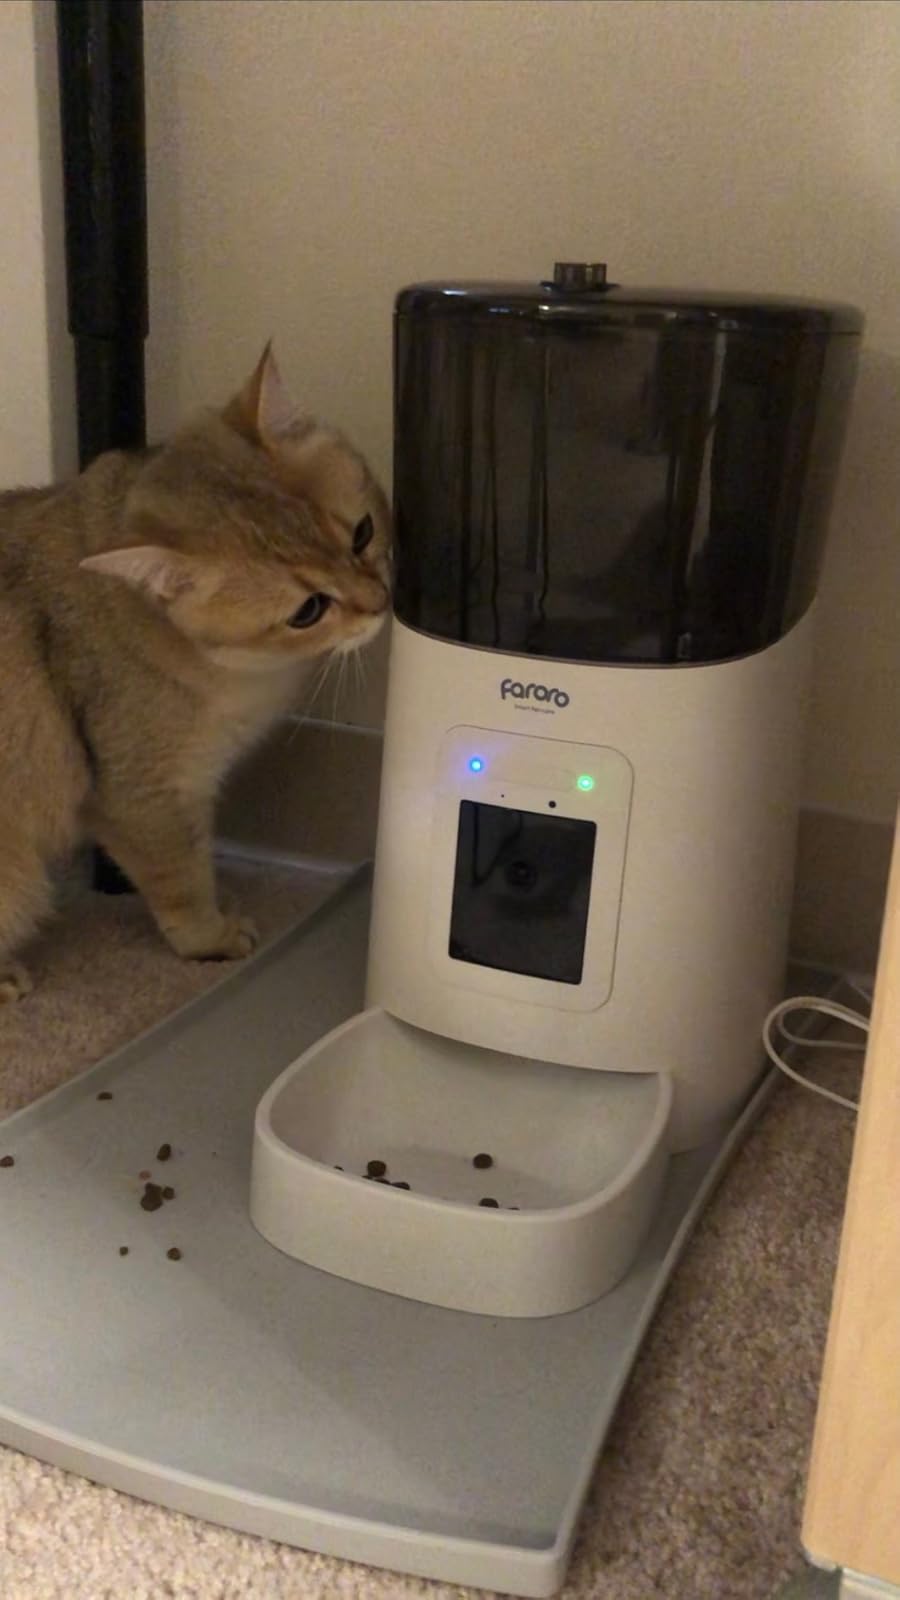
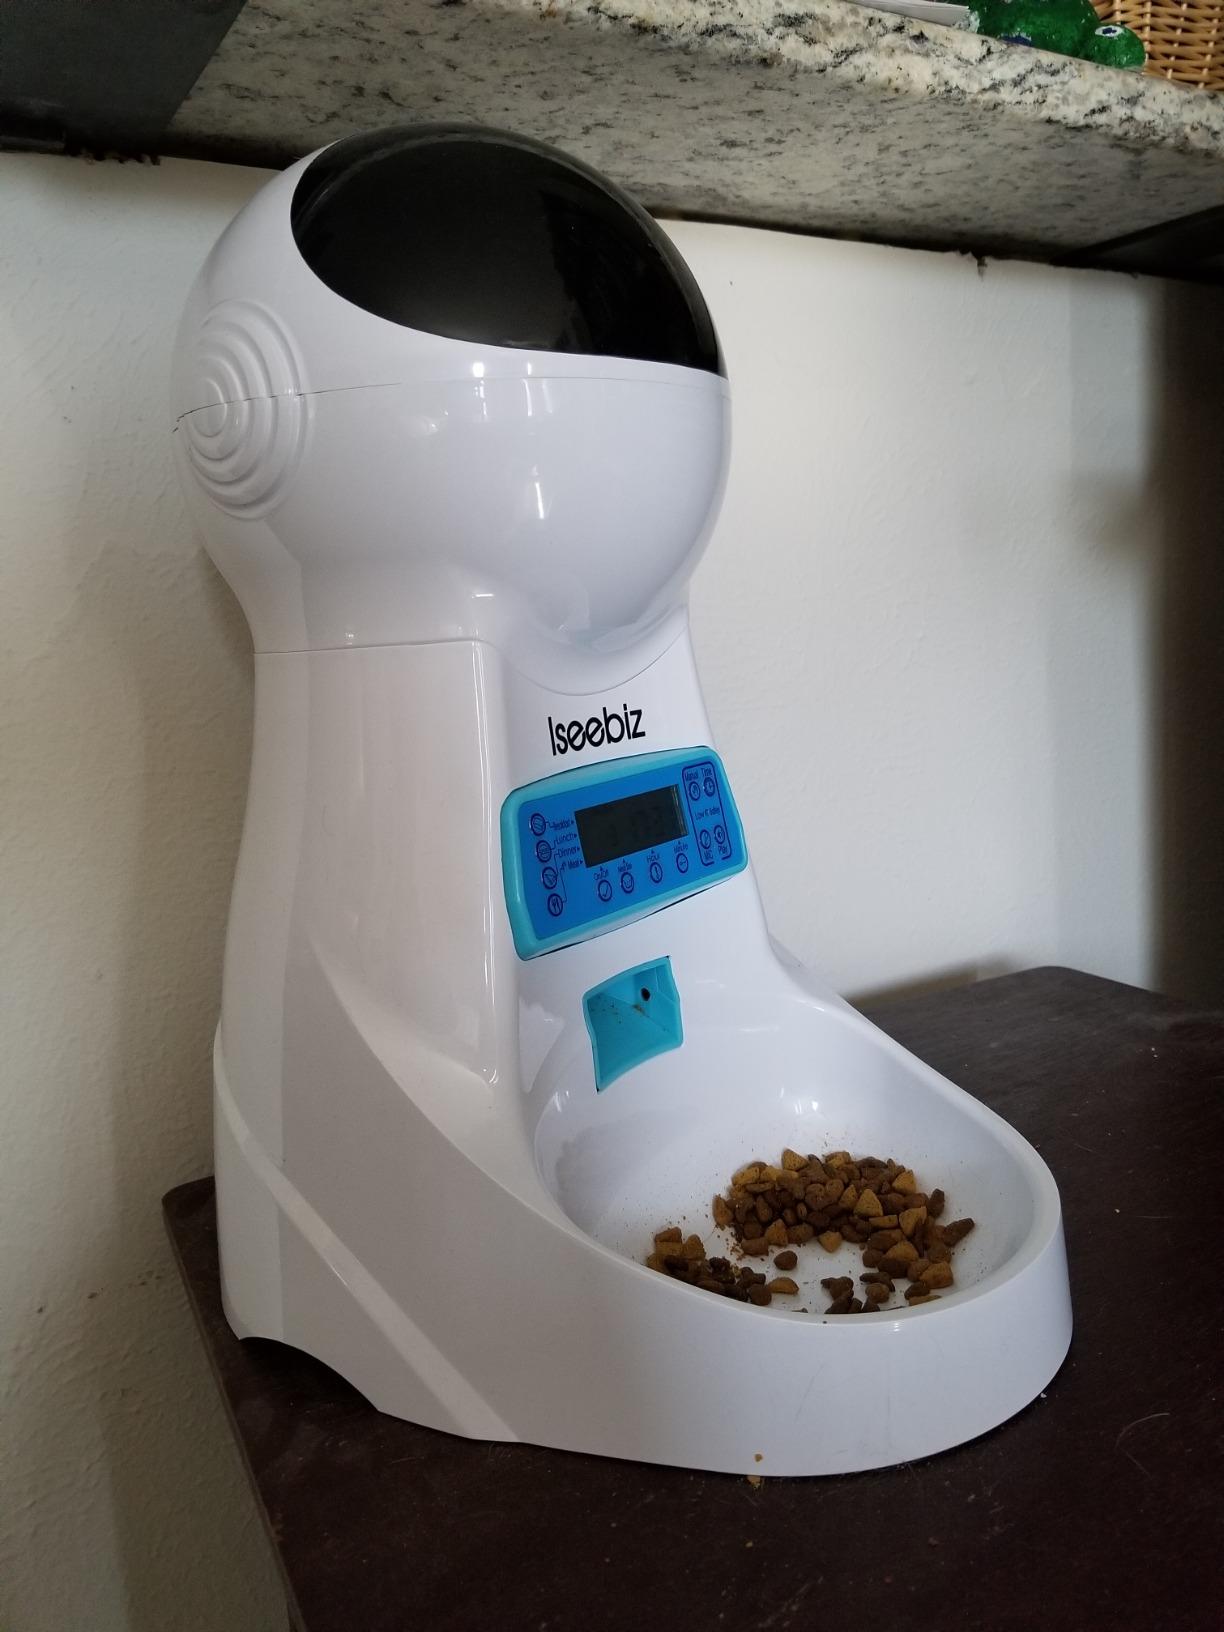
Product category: items_feeder
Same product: no